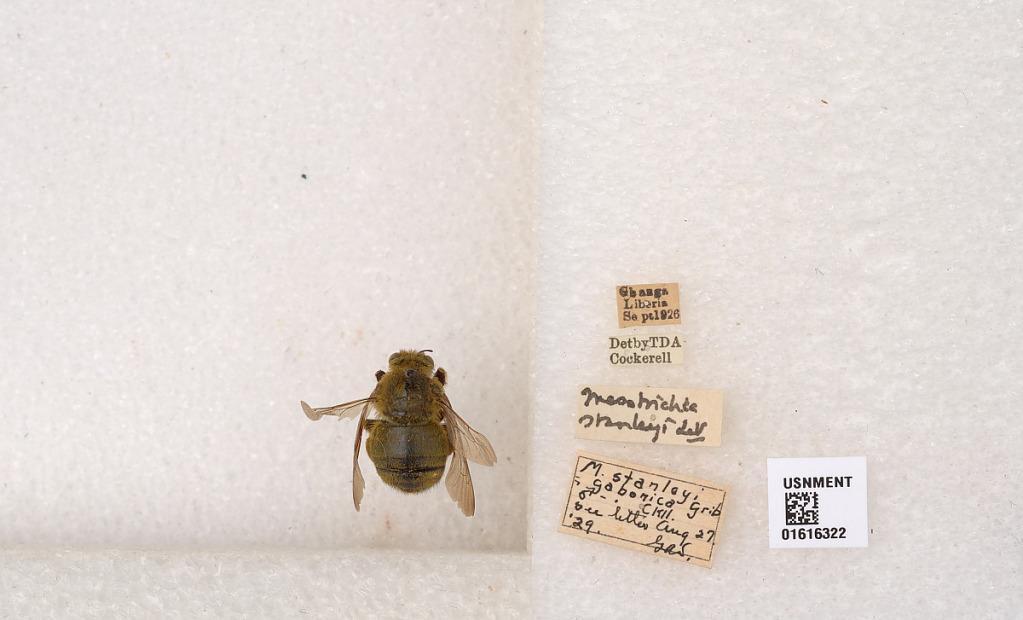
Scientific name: Xylocopa (Koptortosoma) stanleyi (LeVeque)
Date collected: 1926-9-1
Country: Liberia
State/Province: Bong
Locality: Gbanga
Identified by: Cockerell, T. D. A.